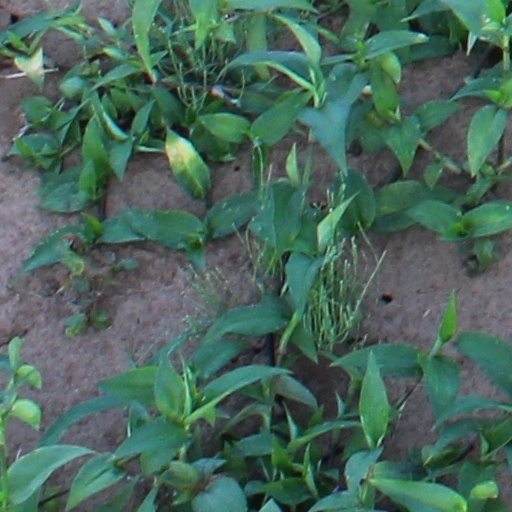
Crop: wheat